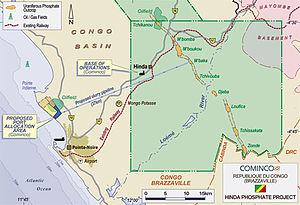
La Compagnie des potasses du Congo désigne une entreprise minière qui exploitait le gisement de potasse à Holle, à une quarantaine de kilomètres au nord-est de Pointe-Noire en République du Congo.